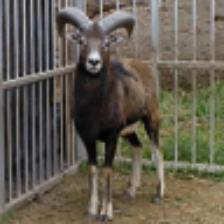
Label: NonHuman